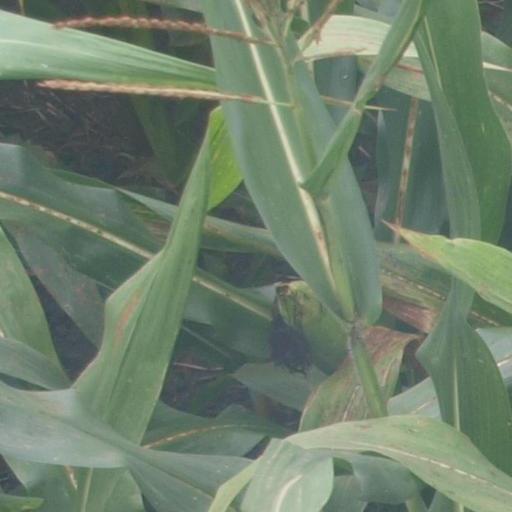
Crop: maize; corn